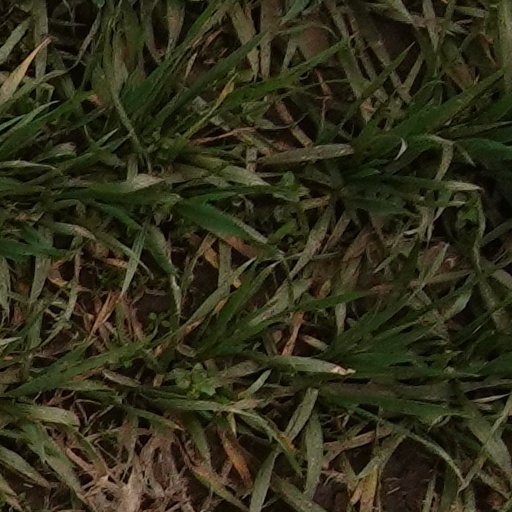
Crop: wheat